Bowling Alone

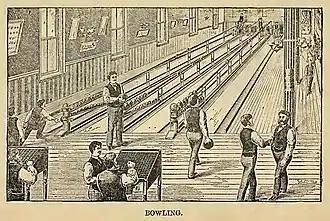
An 1892 portrayal of a bowling establishment in the Spalding Athletic Library reflects the sport's social aspect.

Putnam cites data from the General Social Survey that showed an aggregate decline in membership of traditional civic organizations, supporting his thesis that U.S. social capital had declined. He noted that some organizations had grown, such as the American Association of Retired Persons, the Sierra Club, and a plethora of mass-member activist groups. But he said that these groups did not tend to foster face-to-face interaction, and were the type where "the only act of membership consists in writing a check for dues or perhaps occasionally reading a newsletter." He also drew a distinction between two different types of social capital: a "bonding" type (which occurs within a demographic group) and a "bridging" type (which unites people from different groups).